Taipei Century Plaza

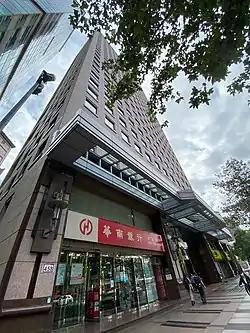

Taipei Century Plaza, is a skyscraper office building located in Xinyi District, Taipei, Taiwan. The height of the building is and it comprises 28 floors above ground as well as five basement levels. The building was completed in 1997 and is located next to Hsin Ji Building, which was also completed in the same year. The ground floor of the building houses the Shimao branch of Hua Nan Bank.